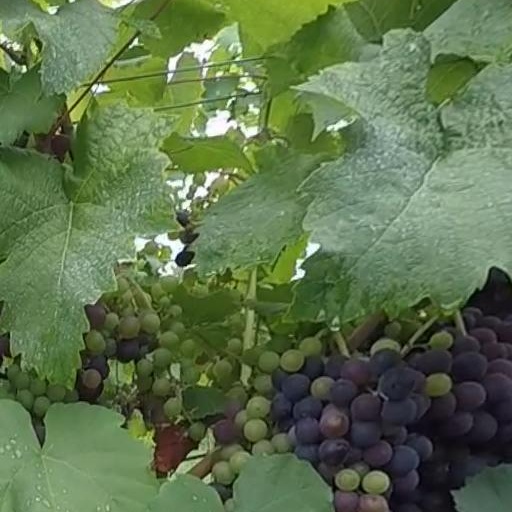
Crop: grape